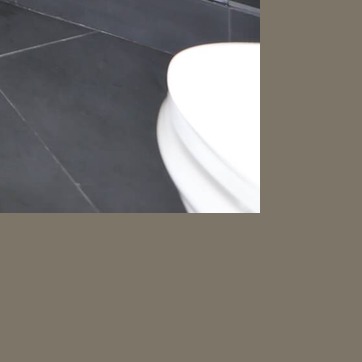
Material: ceramic